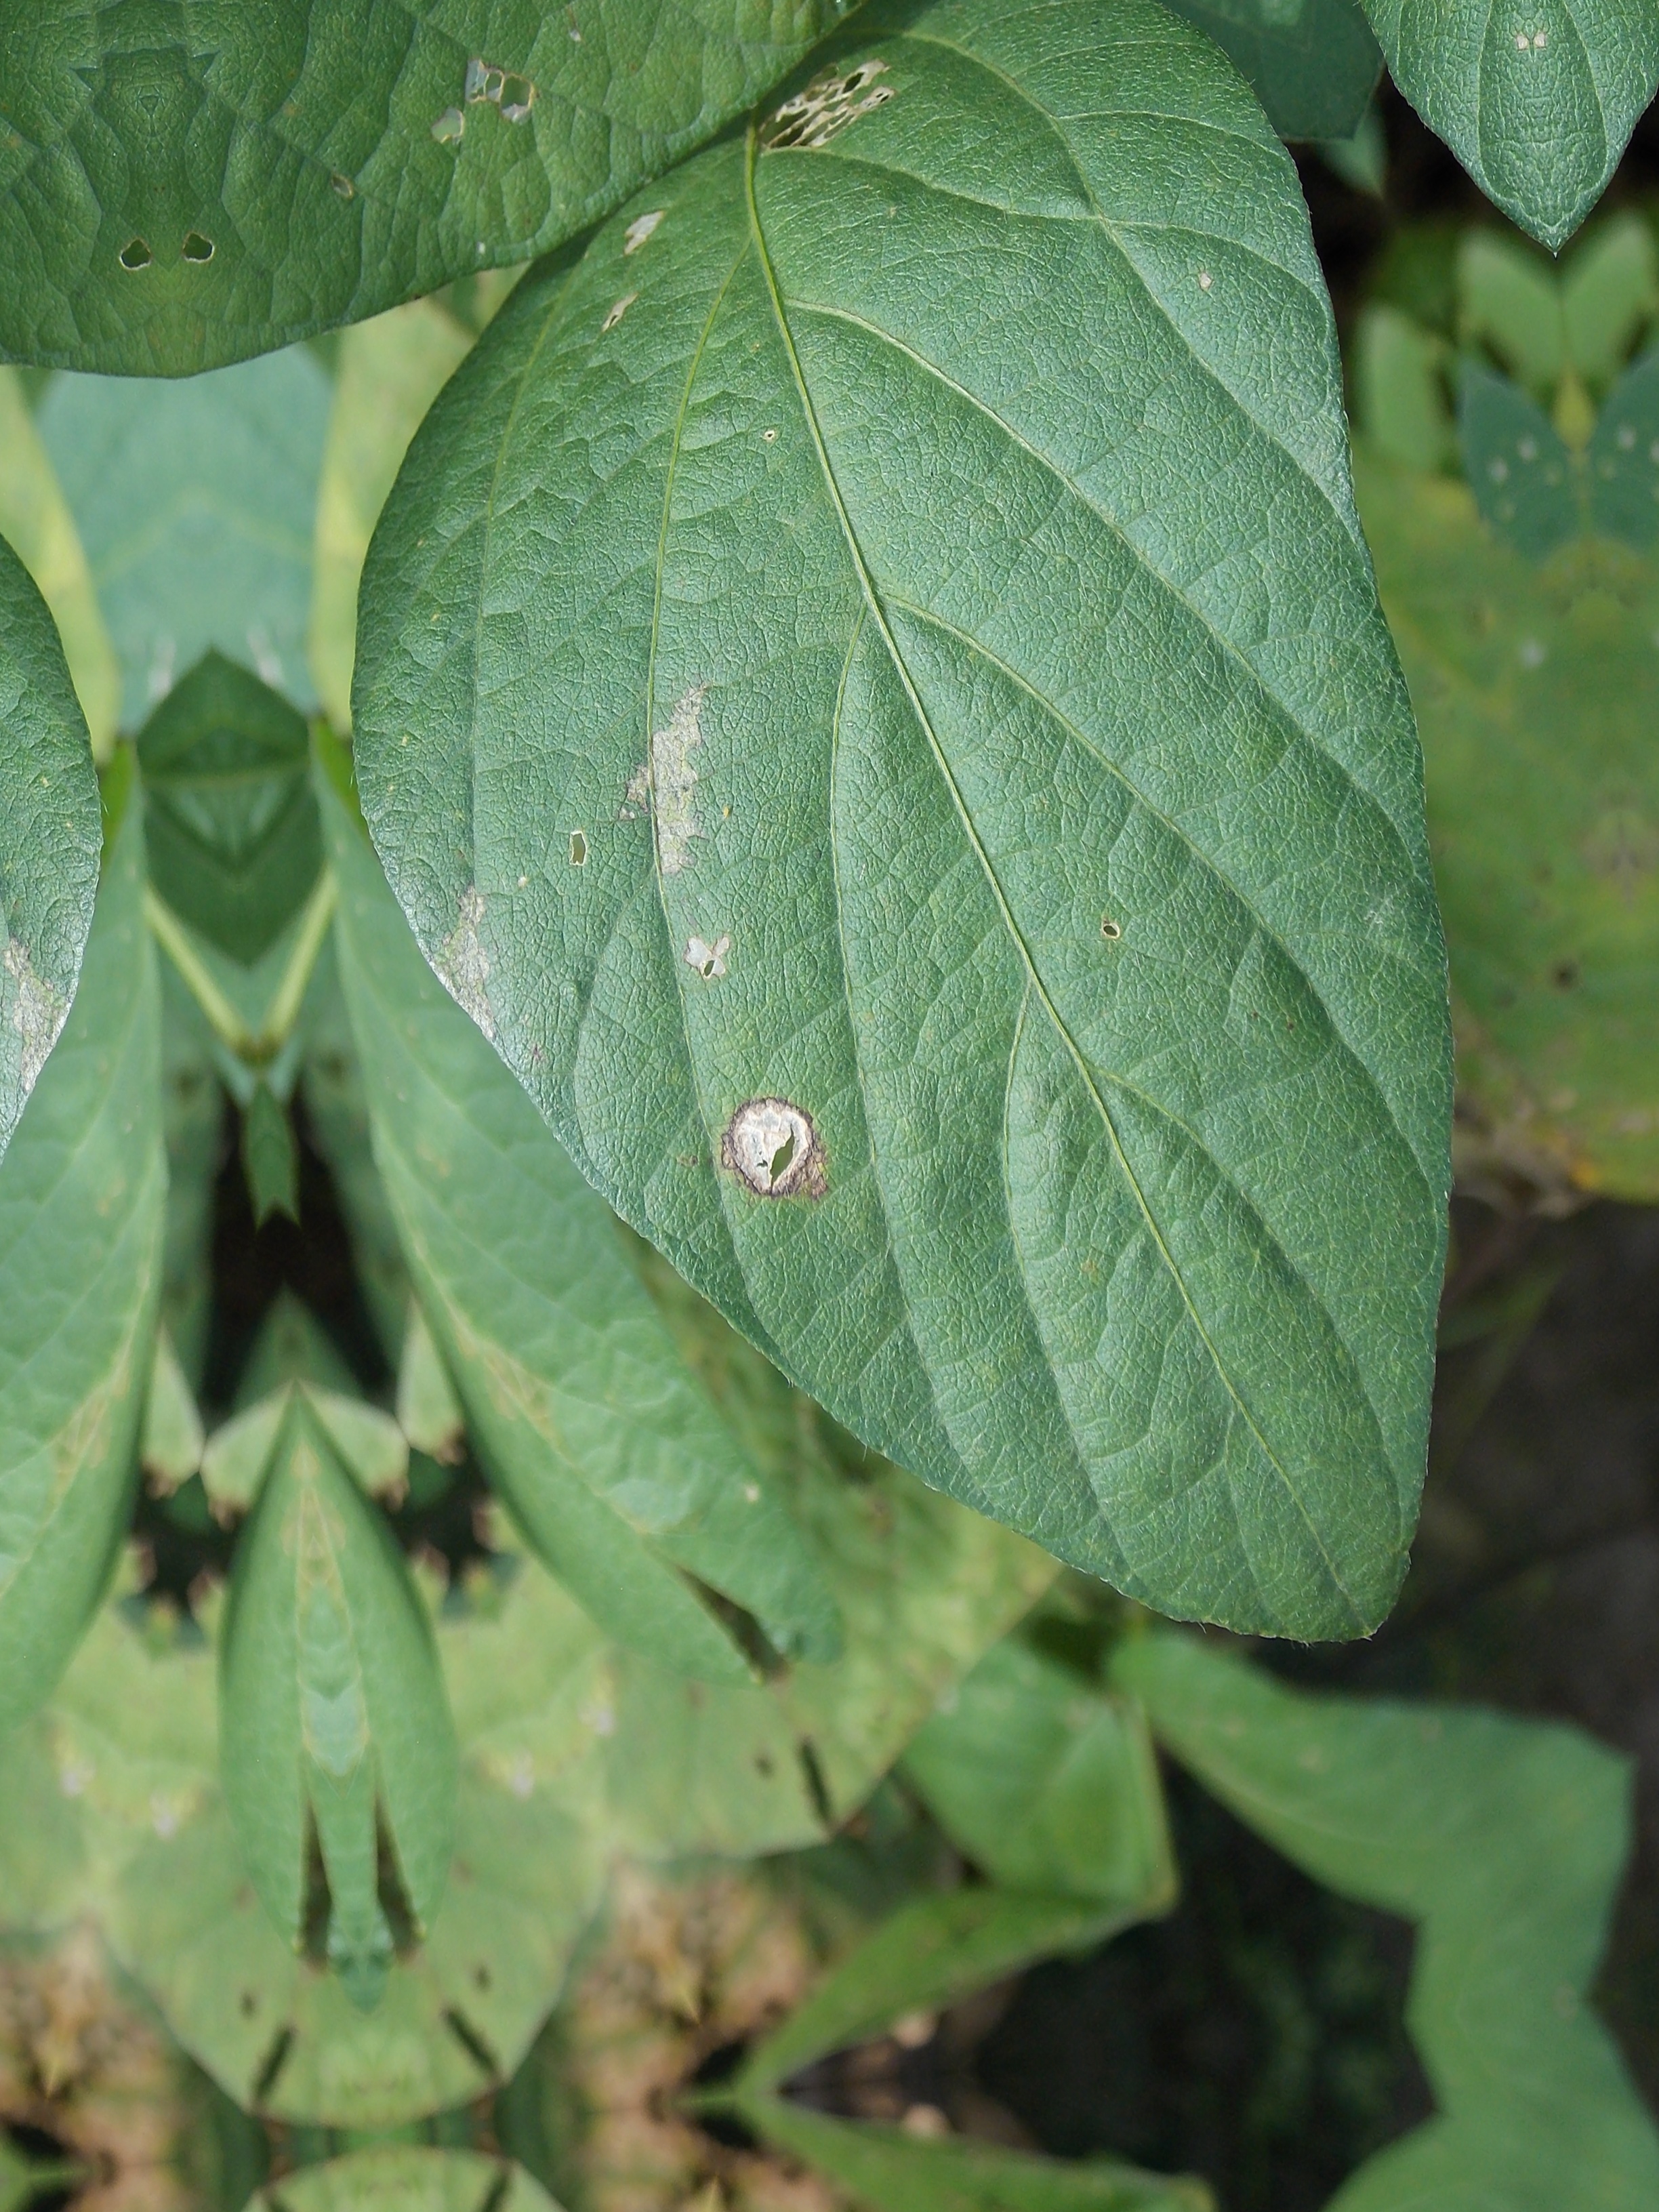
Label: Disease